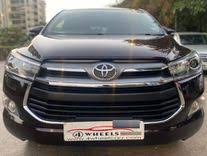
Label: noambulance